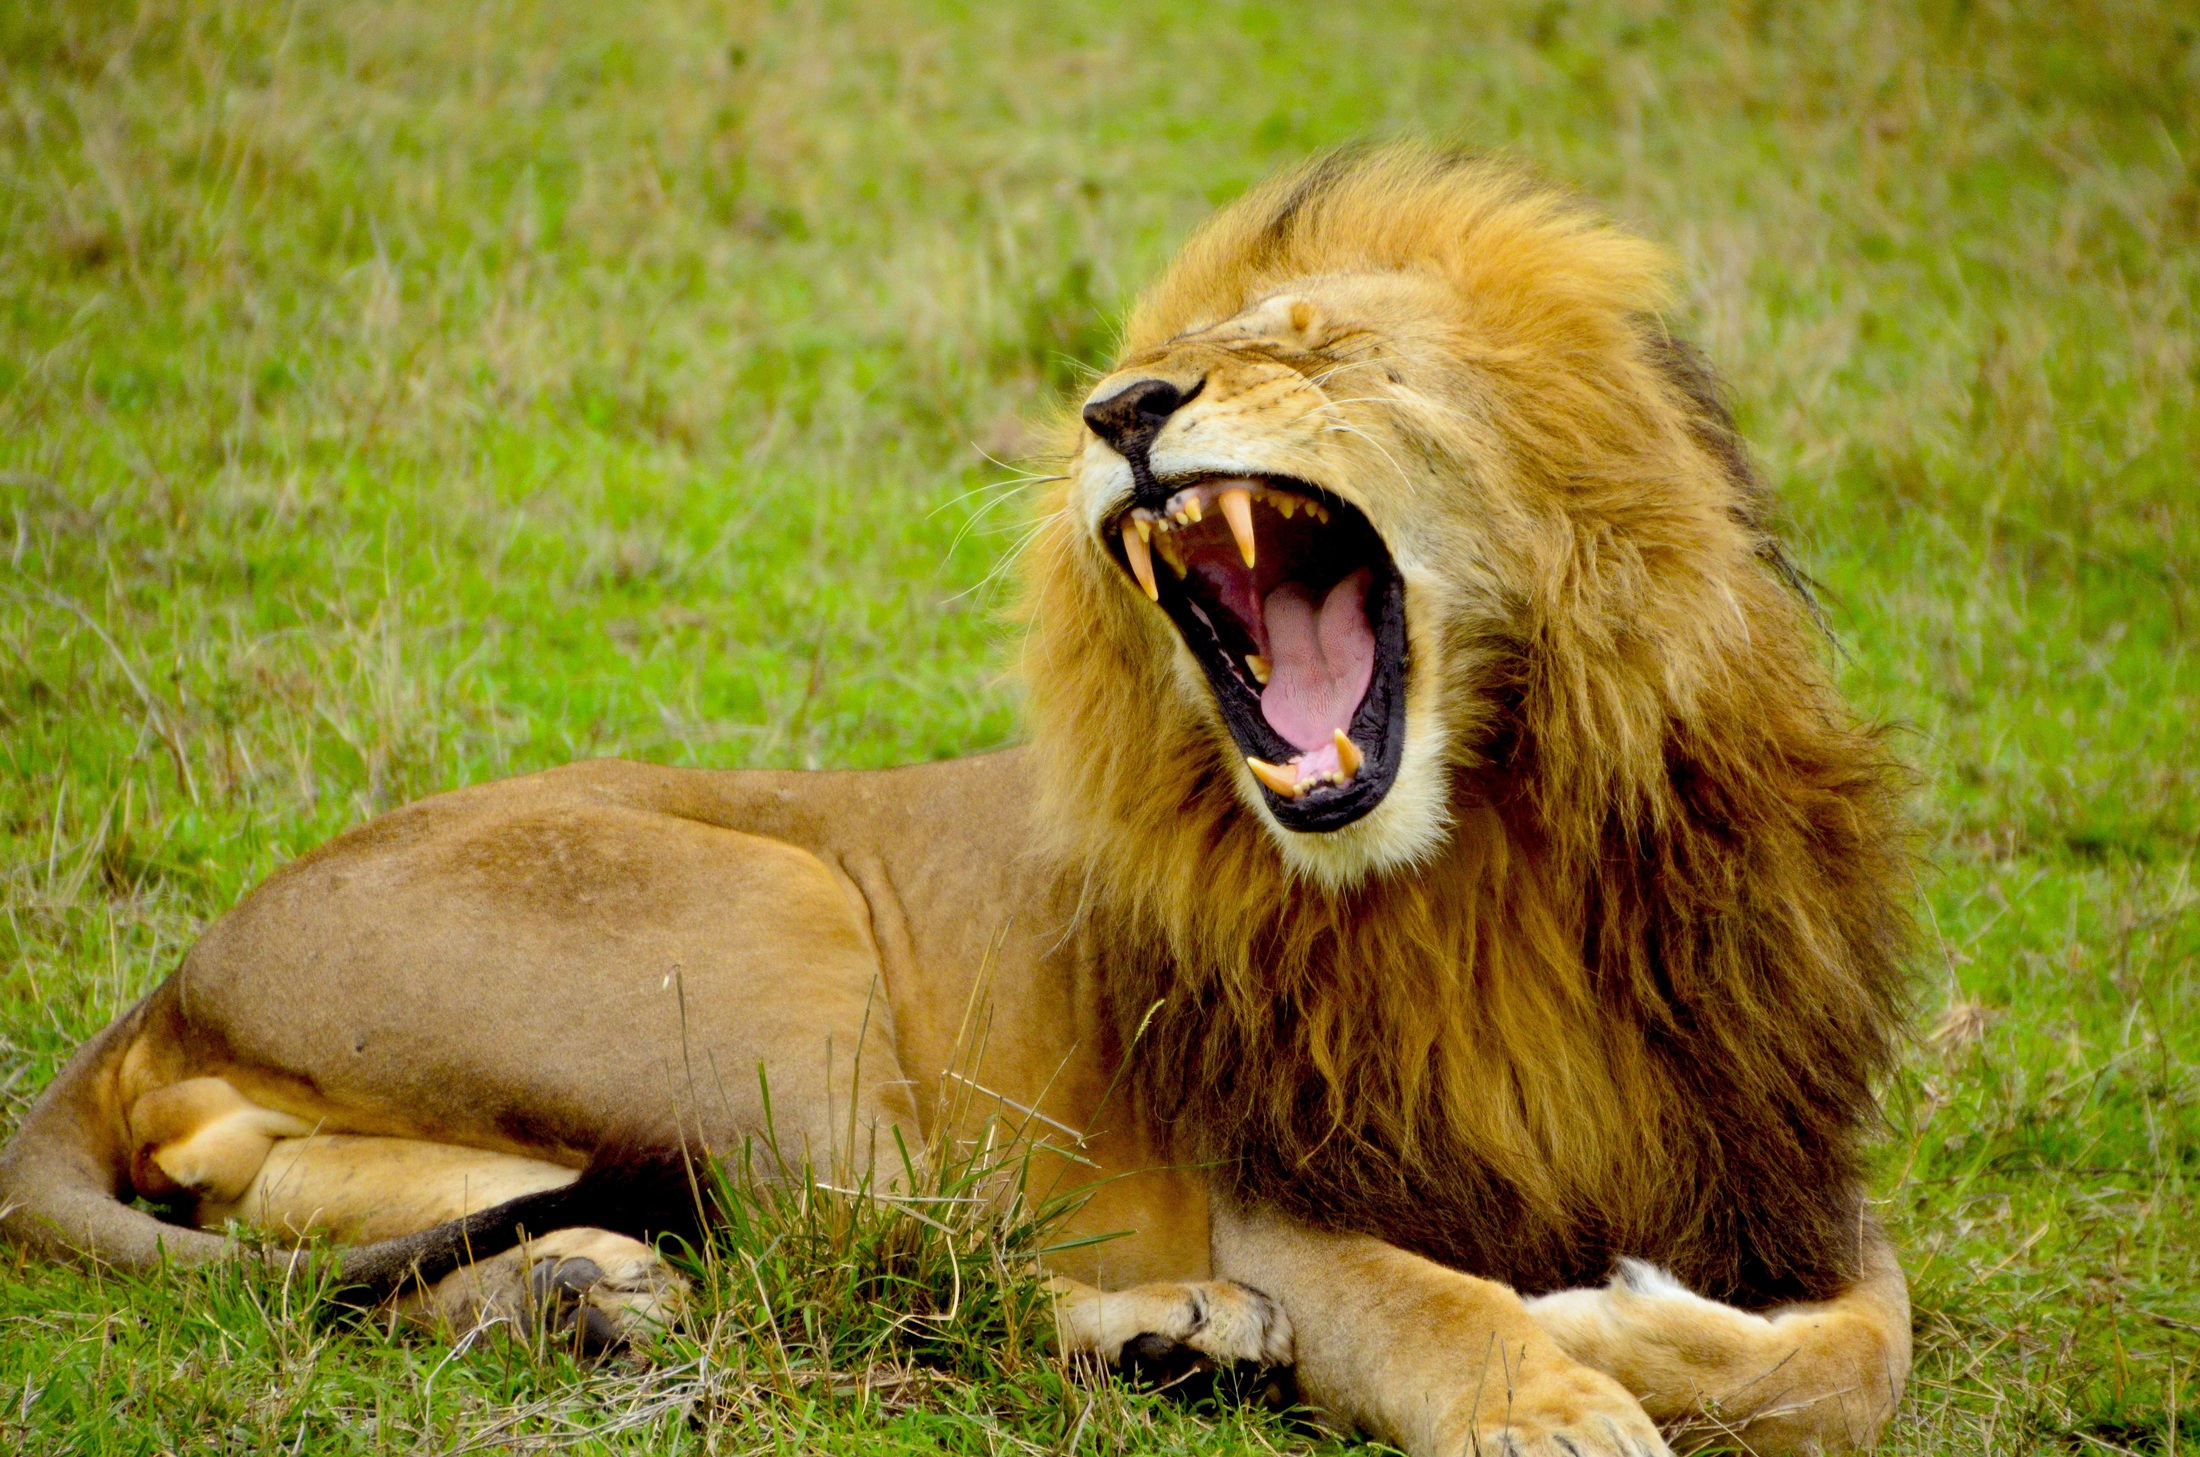
landscape, nature, grass, animal, male, wildlife, africa, mane, predator, facial expression, fauna, lion, yawn, outdoors, whiskers, hdr, roar, snout, beautiful, safari, dangerous, organism, big cats, growl, masai lion, terrestrial animal